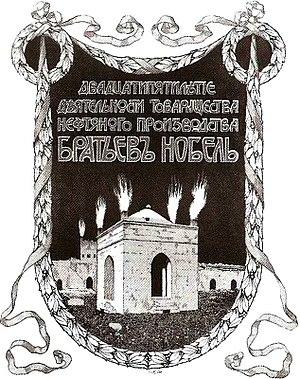
Branobel est une société de production pétrolière fondée en 1879. Elle est, à la fin du XIXᵉ siècle, l'une des plus grandes sociétés pétrolières du monde.